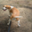
Label: dog